Francis Saltus Saltus

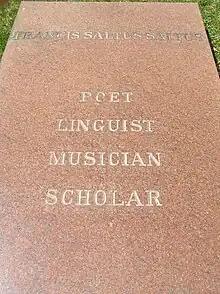
The monument of Francis Saltus Saltus in Sleepy Hollow Cemetery

He was a frequent contributor to American and international periodicals, such as "Town Topics". A talented musician, he wrote four comic operas and much musical criticism. Much of his humorous, commercial work was written under the pseudonym Cupid Jones. Saltus wrote and edited a comic paper entitled "the Thistle" in the 1870s, the entire contents of which were written by him and signed with various pseudonyms. After an illness lasting several weeks, he died at midnight on June 24, 1889 at the Riverside Sanitarium in Tarrytown, aged thirty-nine and was buried in Sleepy Hollow Cemetery. Saltus' father, Francis H. Saltus, edited a four-volume edition of his poetical works after his death. Saltus left behind a good deal of unpublished material, including "five thousand lyrics for posthumous publication" and several musical biographies, including a life of Gaetano Donizetti.